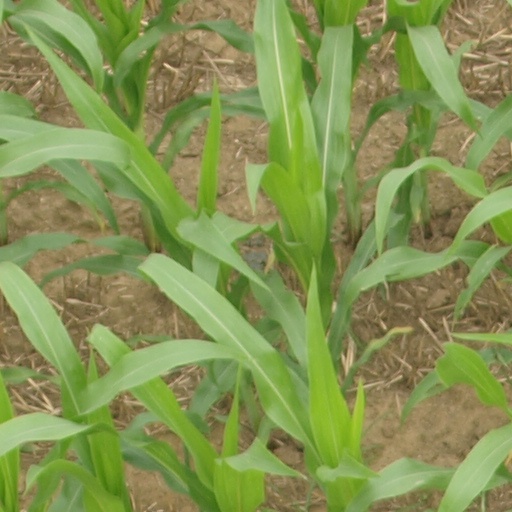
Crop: maize; corn